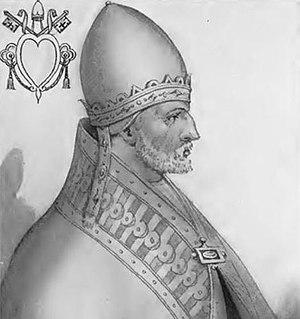
Buste du pape Lucius III.
Le prieuré Saint-Jean-du-Grais, ou prieuré de Saint-Jean-du-Gray et prieuré Saint Jean du Grais, est un ancien monastère situé dans la forêt de Bréchenay, sur la commune d'Azay-sur-Cher dans le département français d'Indre-et-Loire en région Centre-Val de Loire.